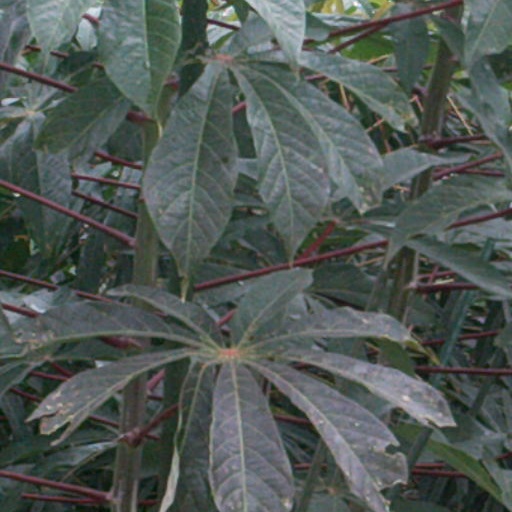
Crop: cassava